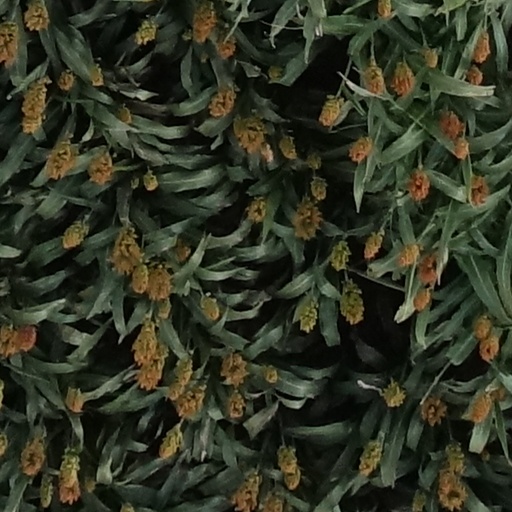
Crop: sorghum